Megalopsychia Hunt of Antioch mosaics

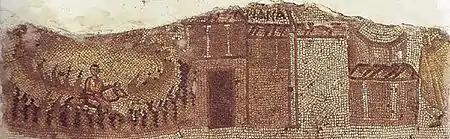
Megalopsychia mosaic border now in the Hatay Archaeology Museum.

The Megalopsychia Hunt of Antioch are two floor mosaics from the late fifth to early sixth century, part of a large group of mosaics known collectively as the Antioch mosaics. They were discovered at the ancient village of Yakto, near Daphne, a suburb of Antioch, near the modern city of Antakya, Turkey.